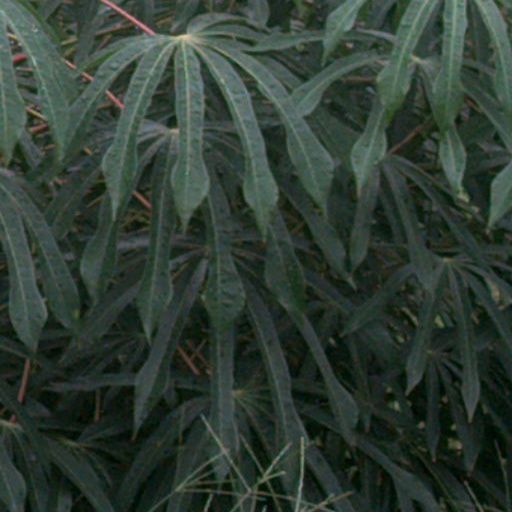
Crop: cassava